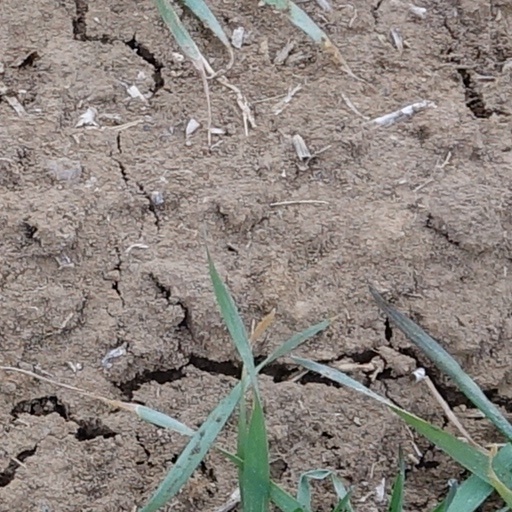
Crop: wheat